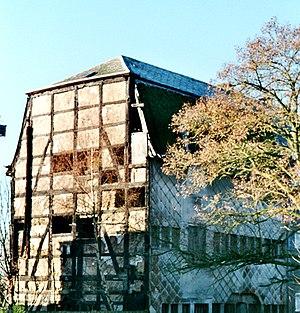
Grange de la tannerie Kalpers à Malmedy (Belgique). Pignon
Depuis plusieurs siècles, grâce à sa situation géographique, Malmedy fut un important centre de tannage : au cœur de forêts de la Haute-Ardenne, la commune disposait d'une source non négligeable d’écorce de chêne ; deux rivières lui fournissaient l'eau et l’énergie hydraulique nécessaires aux moulins à tans ; enfin l'élevage – notamment les bêtes à cornes – donnait accès à la principale matière première, la peau animale.